History of ExxonMobil

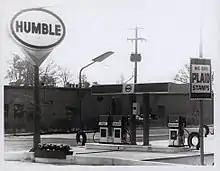
Humble gas station in the early 1970s

In April 1973, Exxon founded Solar Power Corporation, a wholly owned subsidiary for manufacturing of terrestrial photovoltaic cells. After the 1980s oil glut Exxon's internal report projected that solar would not become viable until 2012 or 2013. Consequently, Exxon sold Solar Power Corporation in 1984.